Kia Forum

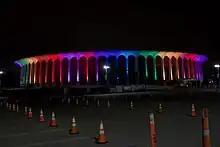
The Forum at night in June 2020

On March 24, 2020, Clippers owner Steve Ballmer announced that he had agreed to acquire the Forum from MSG for $400 million. The acquisition was needed in order to enable the construction of the Clippers' new Intuit Dome in Inglewood; the Clippers accused MSG of using litigation to block construction of the new arena, which they feared would cannibalize the Forum's live events business.